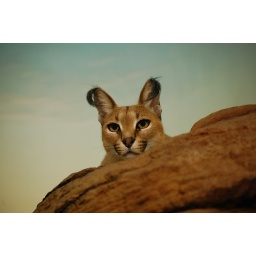
Shot in the cat house of the Cincinnati Zoo